Cusco

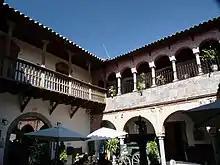
Colonial civil building

In the 1990s, during the mayoral administration of Mayor Daniel Estrada Pérez, the city underwent a new process of beautification through the restoration of monuments and the construction of plazas, fountains and monuments. Likewise, thanks to the efforts of this authority, various recognitions were achieved, such as the declaration as "Historical Capital of Peru" contained in the text of the Political Constitution of Peru of 1993. It was also decided to change the coat of arms of Cusco, leaving aside the colonial coat of arms and adopting the "Sol de Echenique" as the new coat of arms. Additionally, the change of the official name of the city was proposed to adopt the Quechua word "Qosqo", but this change was reversed a few years later.